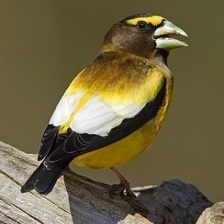
Species: EVENING GROSBEAK
Scientific name: COCCOTHRAUSTES VESPERTINUS